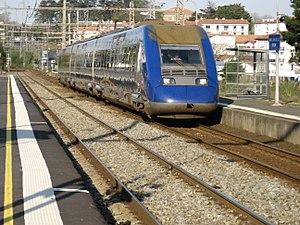
La gare de Saint-Jean-de-Luz - Ciboure est une gare ferroviaire française de la ligne de Bordeaux-Saint-Jean à Irun, située sur le territoire de la commune de Saint-Jean-de-Luz, dans le département des Pyrénées-Atlantiques, en région Nouvelle-Aquitaine.